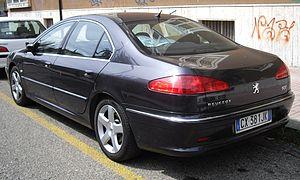
La Peugeot 607 est une berline routière produite par le fabricant français Peugeot entre 1999 et 2010 à 168 875 exemplaires. Elle fut pendant 10 ans le haut de gamme Peugeot.